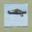
Label: airplane